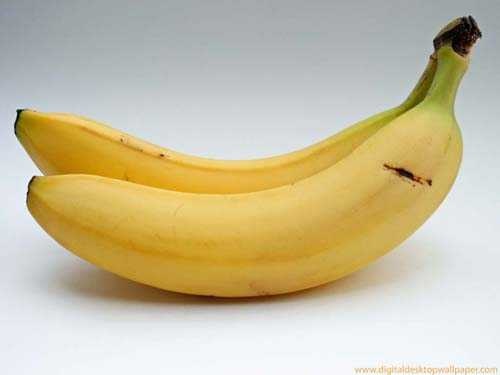
Label: Banana